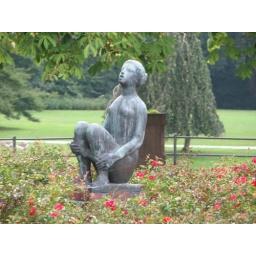
Beeld zonder titel gemaakt door de kunstenaar Matheus Meester. Staat in het stadspark van Groningen